List of Basque footballers

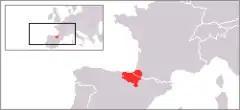
Location of the 'Greater Basque Country' which has produced many players for the Spanish national team, and others

The list of Basque footballers features male association football players from the 'Greater Basque Country', a territory with a population of around 3 million (comprising the Basque autonomous Community ("País Vasco" or "Euskadi") and Navarre which are two of Spain's seventeen autonomous communities, plus the Northern Basque Country, an "agglomeration community" in France) who have reached international status with the national teams as specified, the vast majority representing Spain.